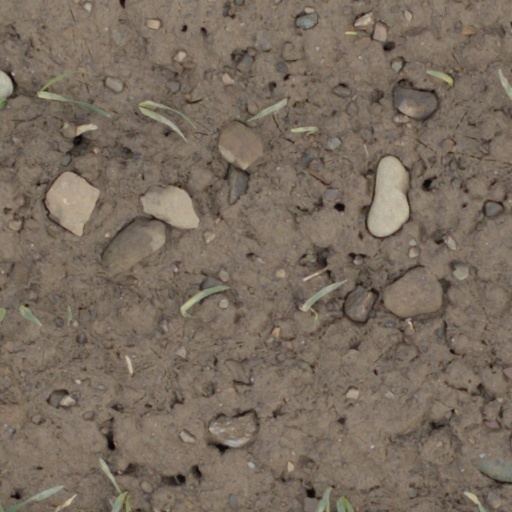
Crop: wheat